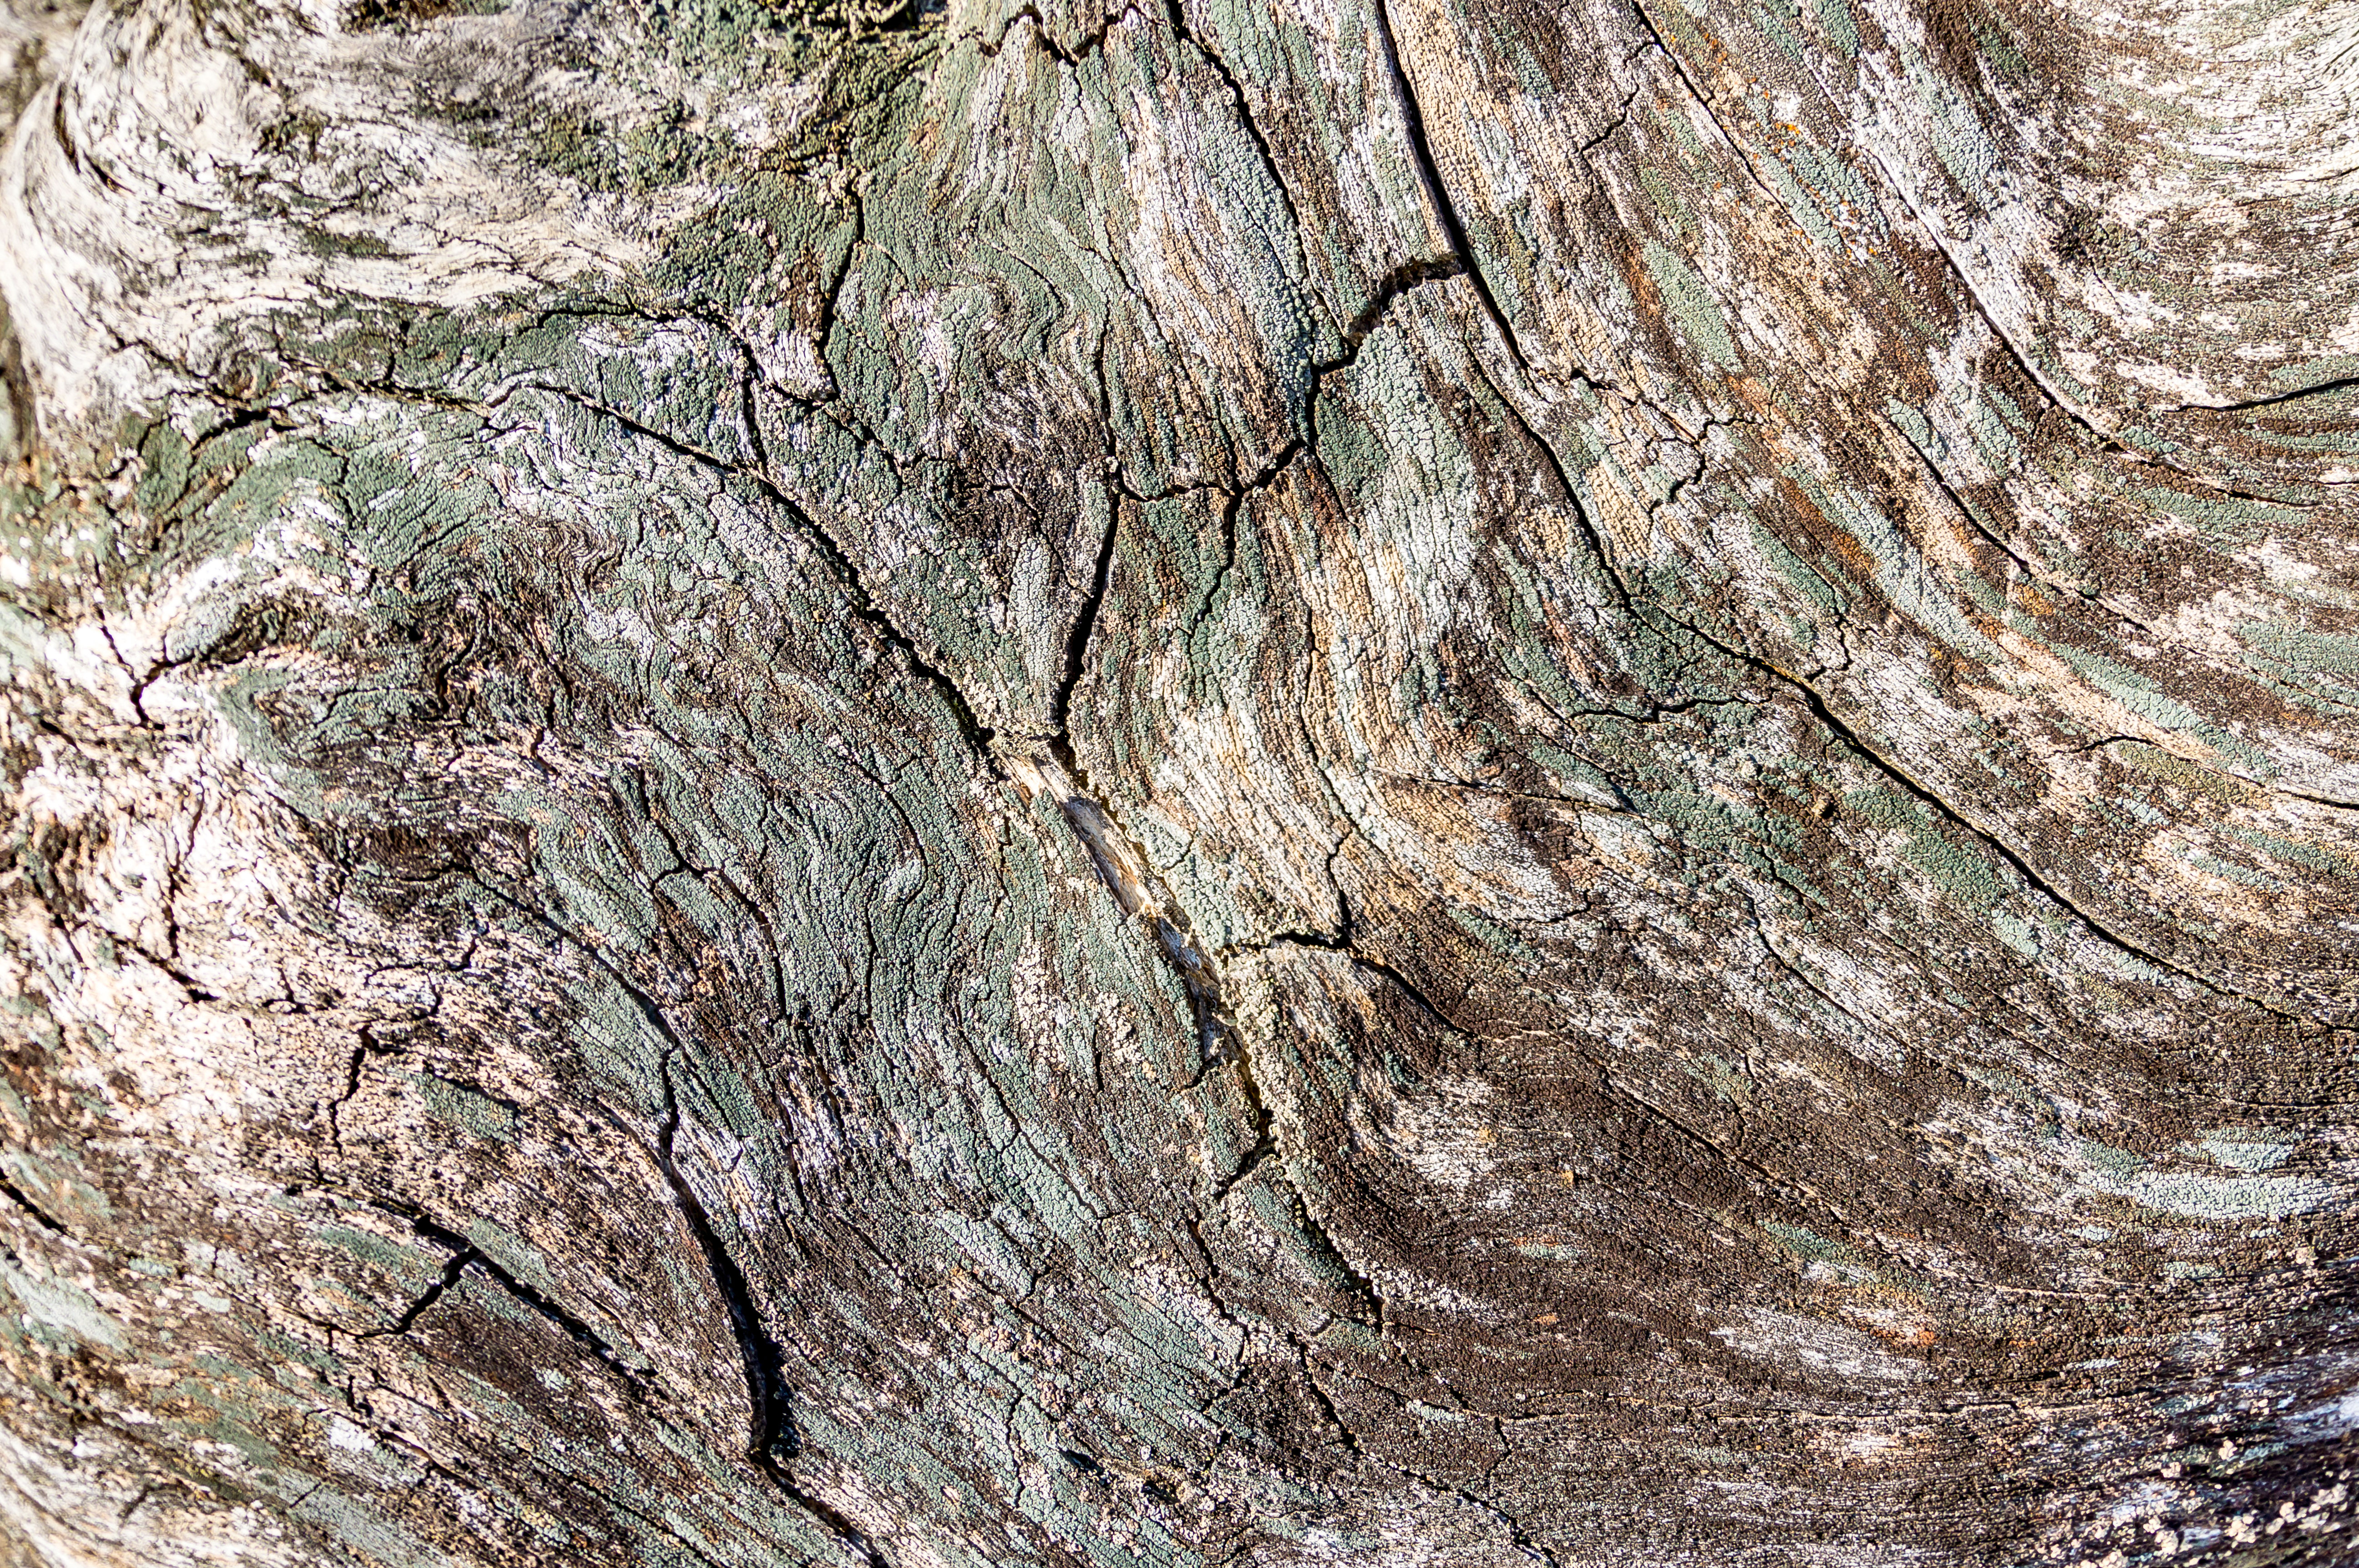
tree, rock, plant, wood, texture, trunk, formation, soil, material, cool image, geology, outcrop, finland, helsinki, i, bedrock, pihlajamki, deadwood, woody plant